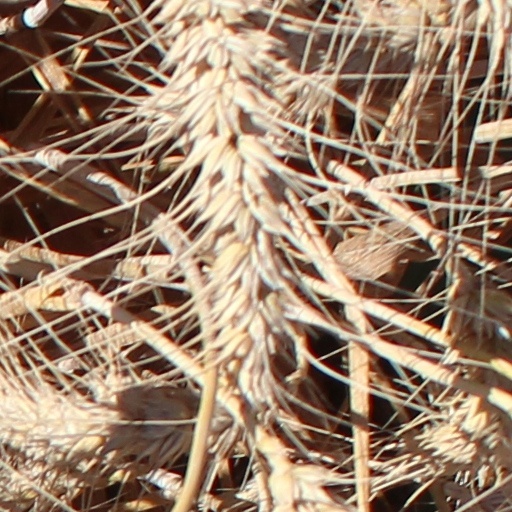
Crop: wheat